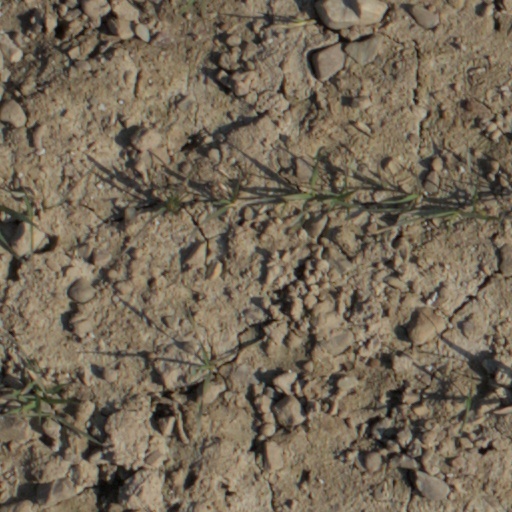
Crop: wheat